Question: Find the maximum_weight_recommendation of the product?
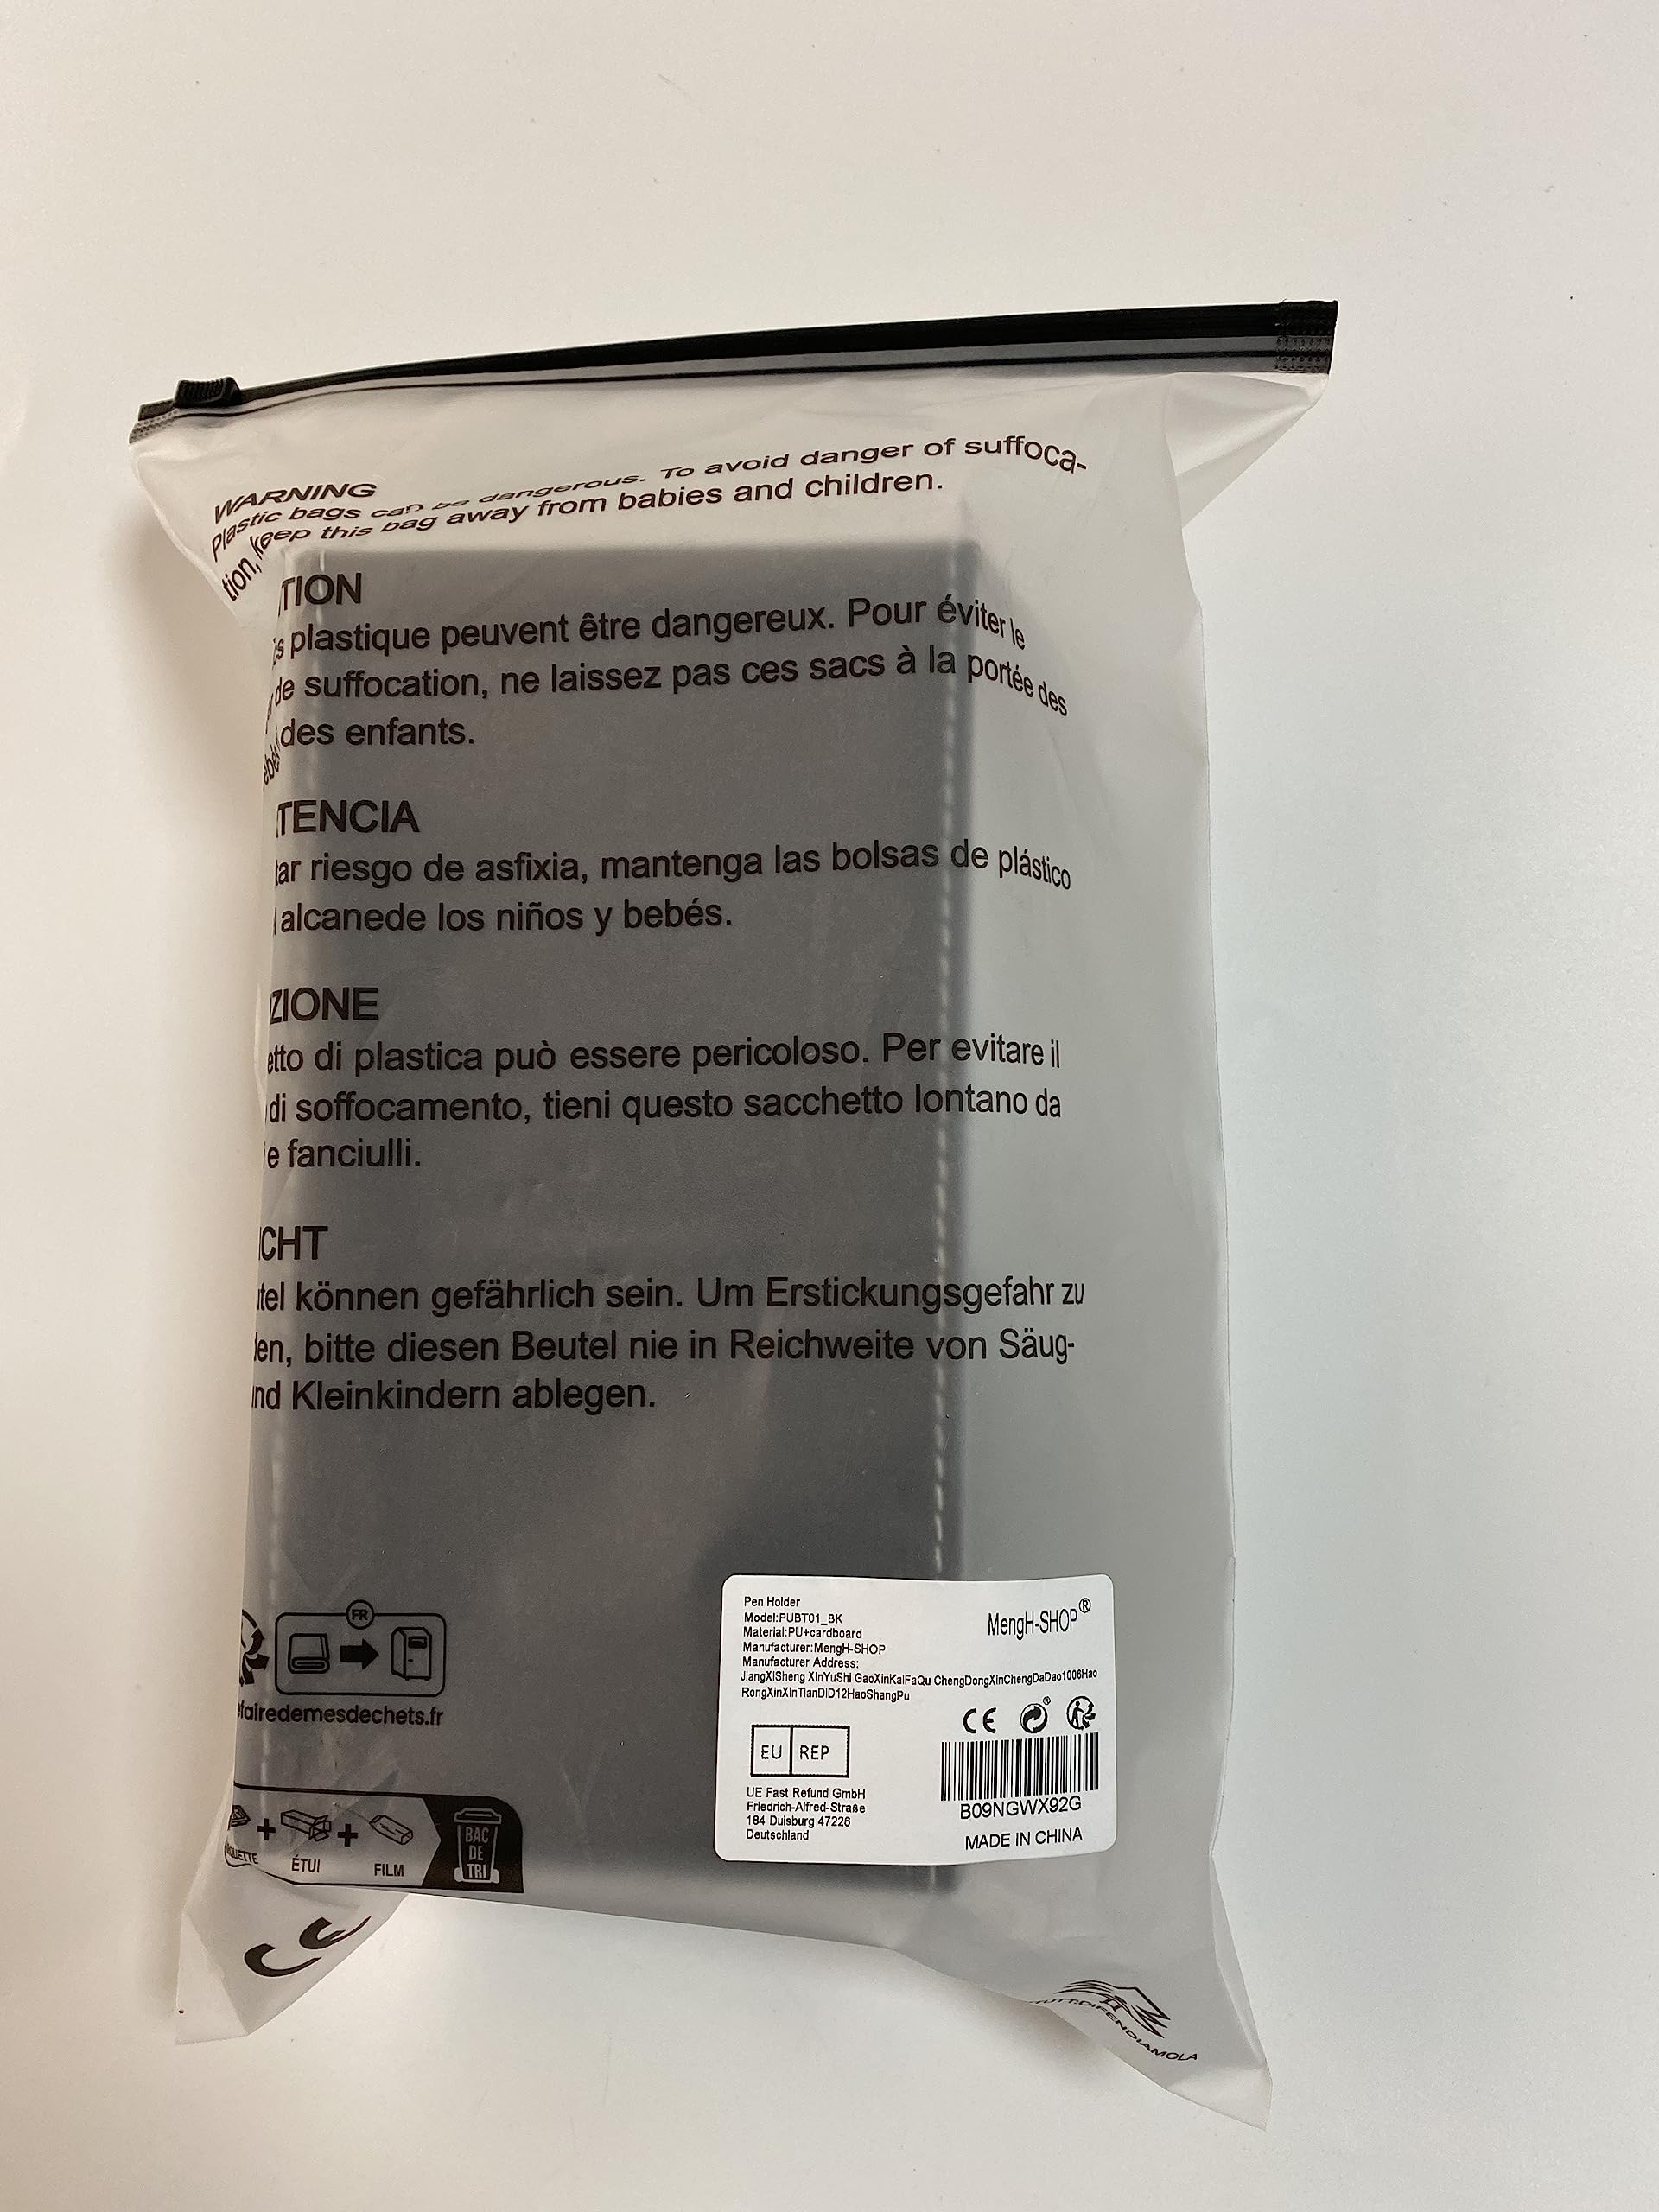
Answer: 92.0 gram